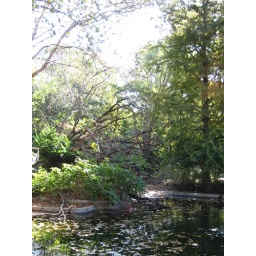
Sunlight and trees over the water